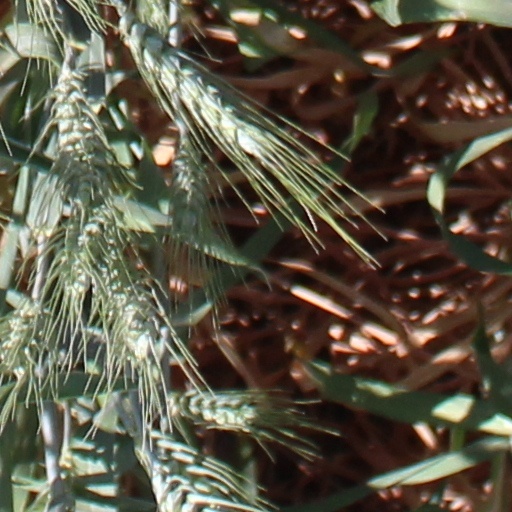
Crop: wheat